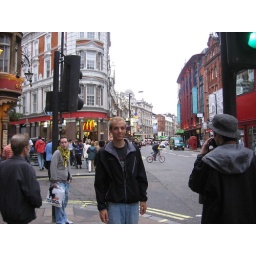
I'm standing in the theatre district of London. Notice the golden arches behind me.